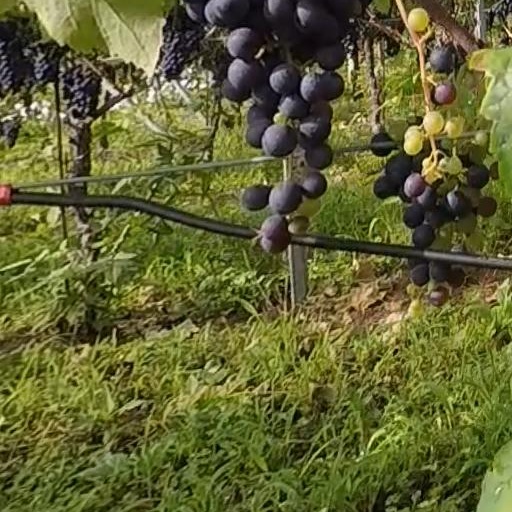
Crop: grape